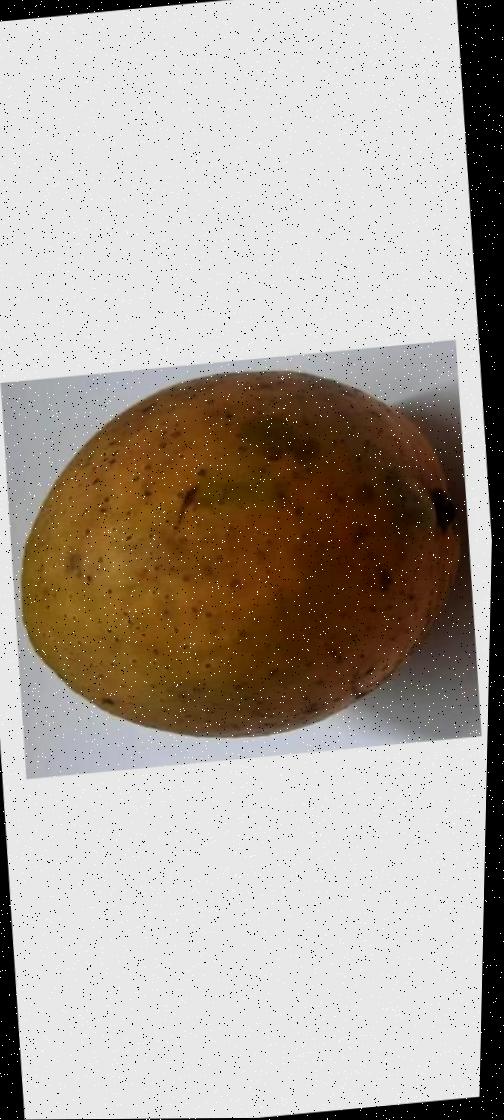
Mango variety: Ashshina Classic